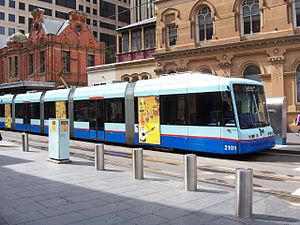
Letbane / Mulige kørselsformer på sporveje, herunder hurtigsporveje/letbaner
Metroletbane i Sydney, Australien
"En letbane eller en hurtigsporvej, på dansk undertiden også benævnt med det tyske ord Überlandstraßenbahn er en sporvej, der forløber på sine egne banearealer. De fleste sporvejssystemer i verden omfatter både gade- og hurtigsporveje, og forskellen mellem begreberne ""sporvej"" og ""hurtigsporvej""/""letbane"" består i, at sidstnævnte er en bestemt type sporvej. En letbane/hurtigsporvej befares af sporvogne.